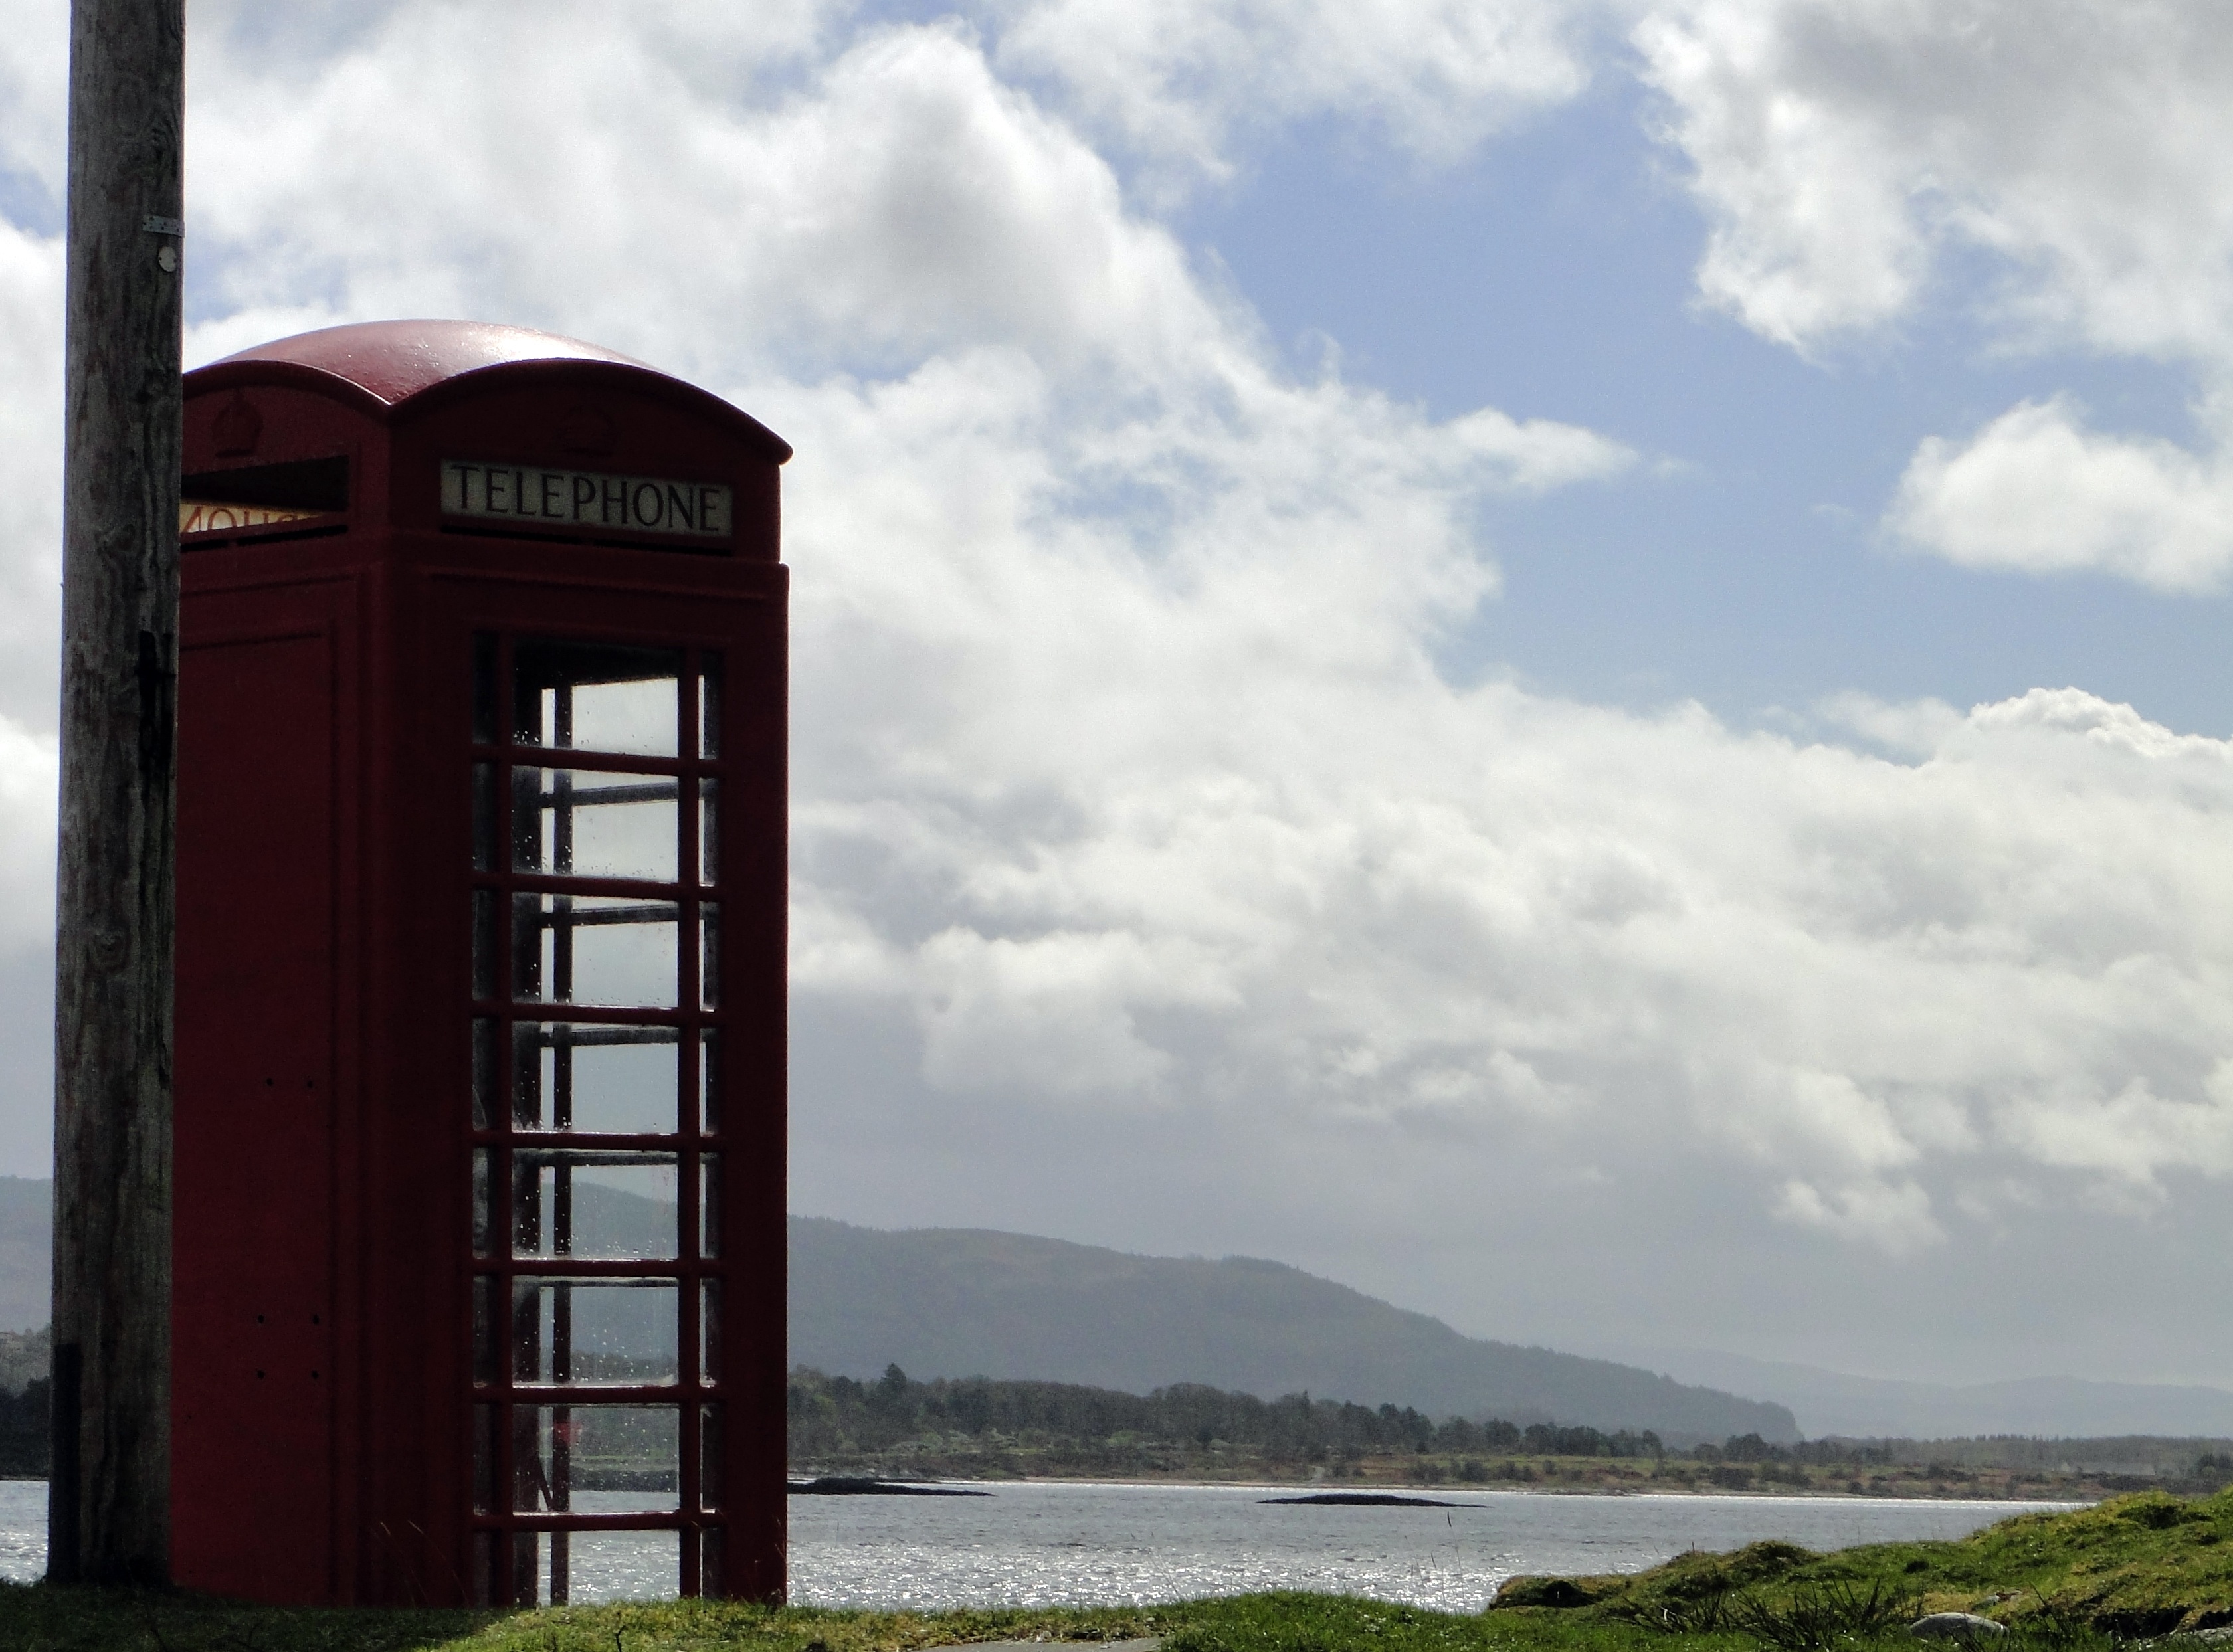
beach, landscape, sea, coast, water, nature, sky, alone, travel, idyllic, red, tower, phone, holiday, communication, romantic, landmark, lonely, loneliness, british, beautiful, scotland, scottish, connection, mood, atmospheric, clouded sky, phone booth, outside world